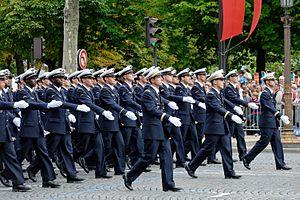
Élèves de l'École de l'air pendant le défilé du 14 juillet 2007 sur les Champs-Élysées.
L'Armée de l'air et de l'espace est l’une des quatre composantes des Forces armées de la République française ; les autres composantes militaires étant l’Armée de terre, la Marine nationale et la Gendarmerie nationale. Au 1ᵉʳ juillet 2019, 40 800 militaires et 5 200 civils servent dans ses rangs. Elle totalise 170 000 heures de vol par an. Son budget annuel est de 7,5 milliards d’euros en 2020, soit 20 % du budget du ministère des Armées.
L’École de l’air est une école militaire de l'enseignement supérieur français qui forme des officiers de l'Armée de l'air. Elle constitue avec l'École spéciale militaire de Saint-Cyr, l'École navale, l'École des officiers de la Gendarmerie nationale et l'École polytechnique, l'une des cinq grandes écoles militaires françaises.